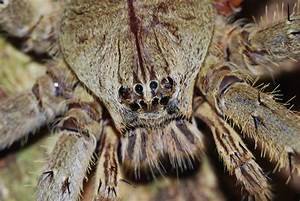
Label: ragno